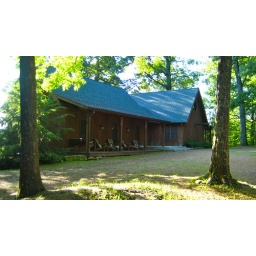
Nashville house on the mountain in the woods